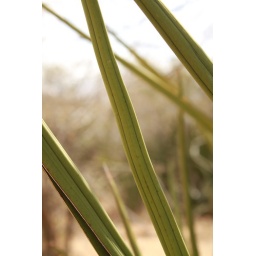
plants in the bush along the road